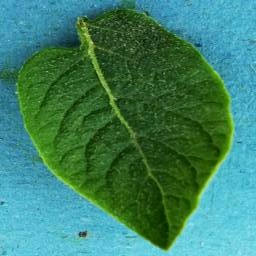
Etiqueta: Sana